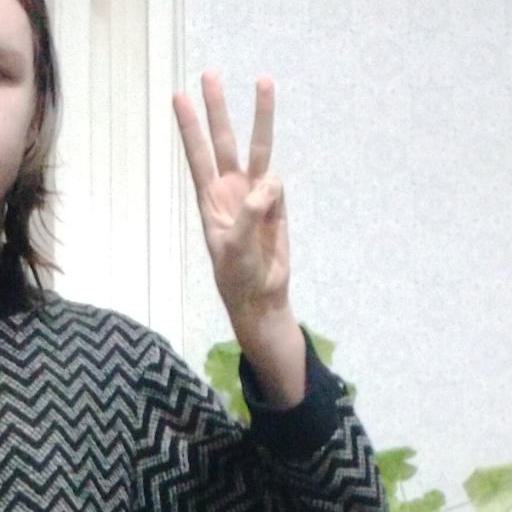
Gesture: three